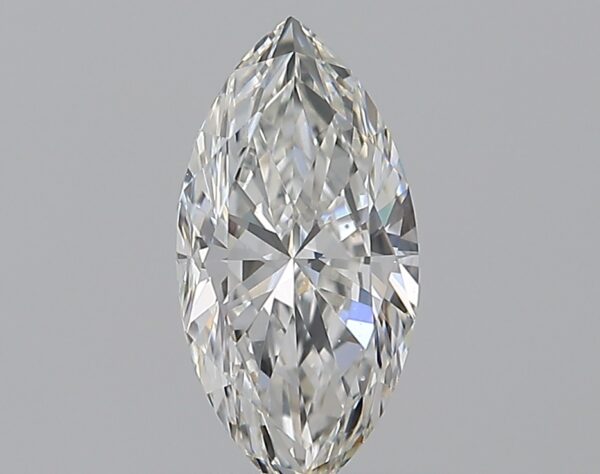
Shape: marquise
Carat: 0.5
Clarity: VS1
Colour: H
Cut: EX
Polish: VG
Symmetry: VG
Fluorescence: M
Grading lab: GIA
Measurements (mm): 8.18 x 4.06 x 2.54